Vancouver Island

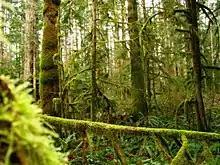
The western side of Vancouver Island hosts a rainforest.

Vancouver Island is mostly made up of volcanic and sedimentary rock which were formed offshore on the now disappeared Kula oceanic plate. Around 55 million years ago during the Paleogene Period, a microplate of the Kula Plate subducted below the North American continental margin with great strain. A volcanic arc on the surface of the Kula Plate was thus accreted and fused onto the western edge of North America. These terranes were subjected to extreme warping from continued subduction of the Kula plate, leading to the formation of the distorted Insular Mountains. Much of the central mountainous region around Strathcona Park is part of the Karmutsen Formation, which is a sequence of tholeiitic pillow basalts and breccias. Since Vancouver Island has become an accretionary wedge on the North American continent, the Kula Plate has fully subducted beneath it and the remnants of the Farallon Plate, the Juan de Fuca Plate, are now subducting below the island. This process has led to Vancouver Island being one of the most seismically active regions in Canada. The subduction zone off the coast of the island forms a section of the Ring of Fire. The area has been known to host megathrust earthquakes in the past, the last being the Cascadia earthquake of 1700. The Forbidden Plateau, in the east of the Vancouver Island Ranges, was the epicentre of the 1946 Vancouver Island earthquake that registered 7.3 on the moment magnitude scale, the strongest ever recorded on land in Canada.